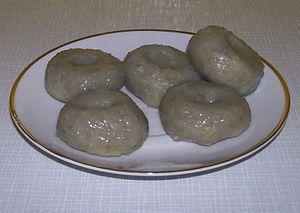
Les kluski sont de petites boulettes, originaires de Pologne, à base de pâte faite avec des proportions variables de farine et de pommes de terre en purée, pochées à l'eau ou cuites à la vapeur, servies avec du chou ou une sauce aux champignons.